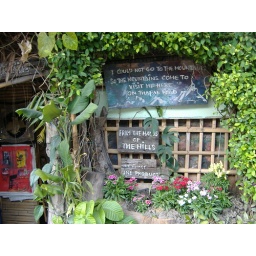
gorgeous calligraphy and paper shop in Thae Pae Road (the long dusty road to the train station), Chiang Mai.